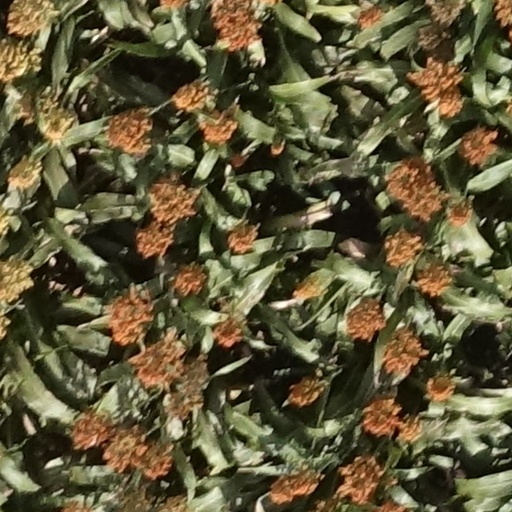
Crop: sorghum